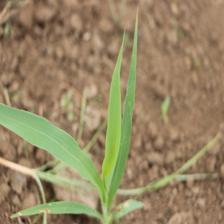
Label: Sorghum